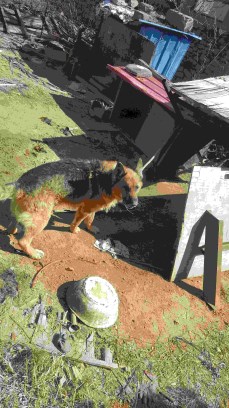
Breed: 258-n000104-Black_sable